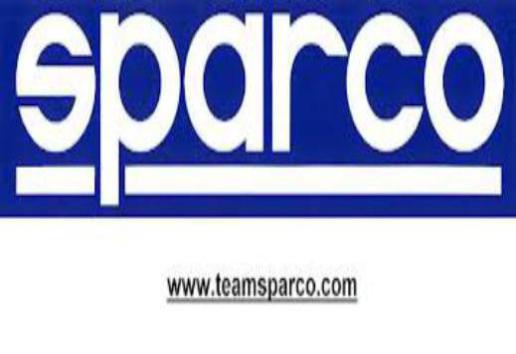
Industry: Clothes